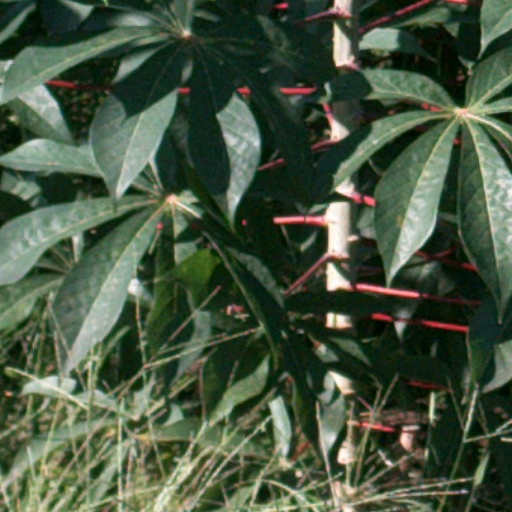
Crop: cassava